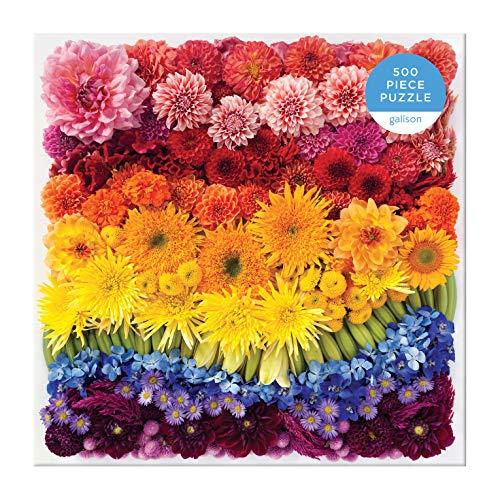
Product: Galison Rainbow Flowers Puzzle, 500 Pieces, 20”x20” – Features an Array of Flowers and Petals in a Mesmerizing Rainbow of Color – Challenging, Perfect for Family Fun
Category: Toys & Games | Puzzles | Jigsaw Puzzles
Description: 500-PIECE PUZZLE: The 500-piece rainbow flowers jigsaw puzzle is a fun challenge for children and adults.
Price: $13.99
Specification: ProductDimensions:2x8x8inches|ItemWeight:1.1pounds|ShippingWeight:1.1pounds(Viewshippingratesandpolicies)|ASIN:0735361436|Itemmodelnumber:9780735361430|Manufacturerrecommendedage:8yearsandup